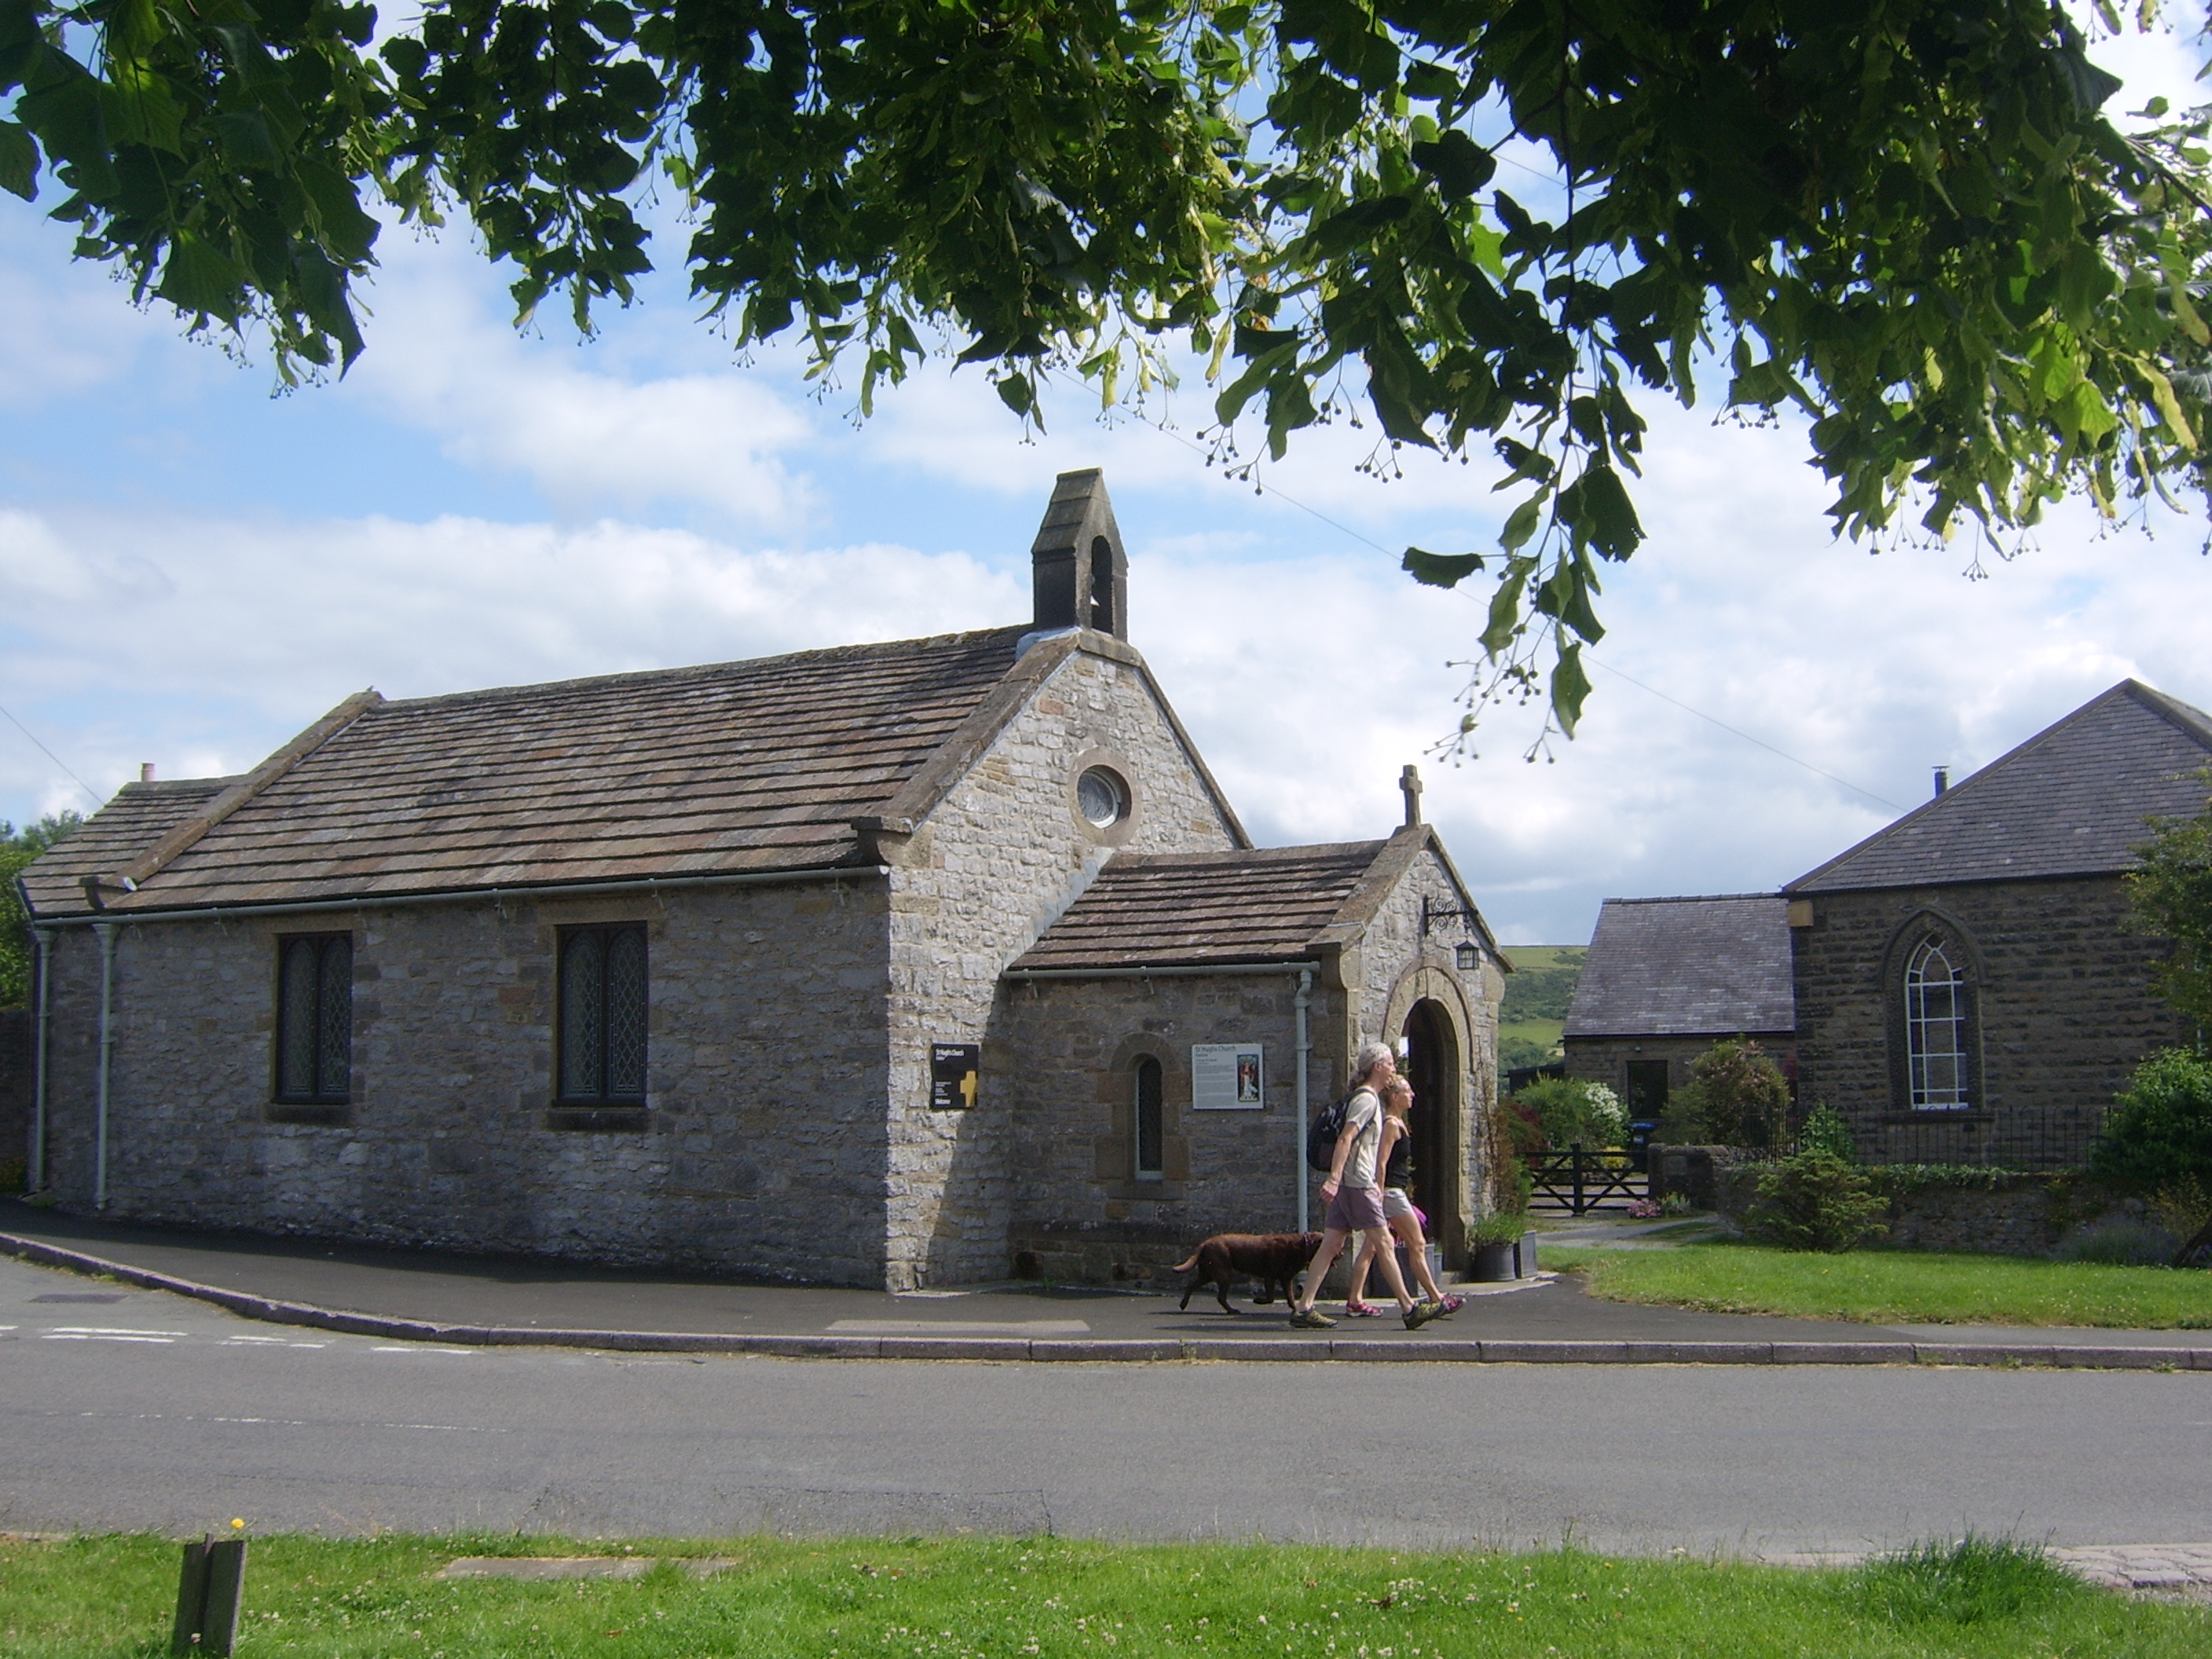
chapel, church, property, house, building, home, cottage, rural area, roof, farmhouse, tree, architecture, real estate, estate, landscape, residential area, village